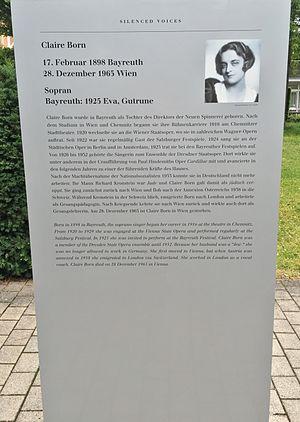
Claire Born, née le 17 février 1898 à Bayreuth et décédée le 18 décembre 1965 à Vienne est une chanteuse d'opéra allemande.